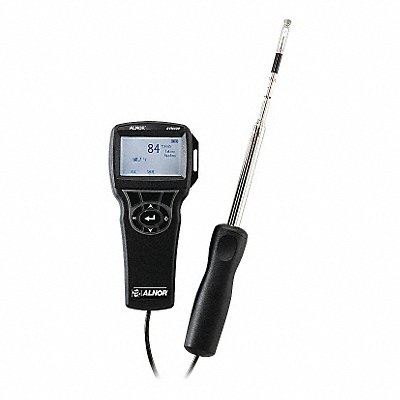
Anemometer 0 to 6000 fpm NIST
Anemometer Hot Wire and Thermistor Sensing Method Data Logging Yes Humidity Sensing No Velocity (FPM) 0 to 6 000 fpm Velocity (MPS) 0 to 30 mps Air Velocity Accuracy +/-3 Percent Temp Range 0 Degrees to 200 Degrees F Probe Size 0.38 in dia 7.8 in Articulated Cord Length 3.3 ft Data Hold Yes Auto Power Off Yes Interface USB Storage Capacity 12 700 Samples Plus 100 Test IDs Calibration Certificate NIST Includes Batteries Carrying Case Software and Instructions USB Cable
Brand: TSI ALNOR
Category: Hardware > Tools > Measuring Tools & Sensors > Anemometers > Hot-Wire Anemometers